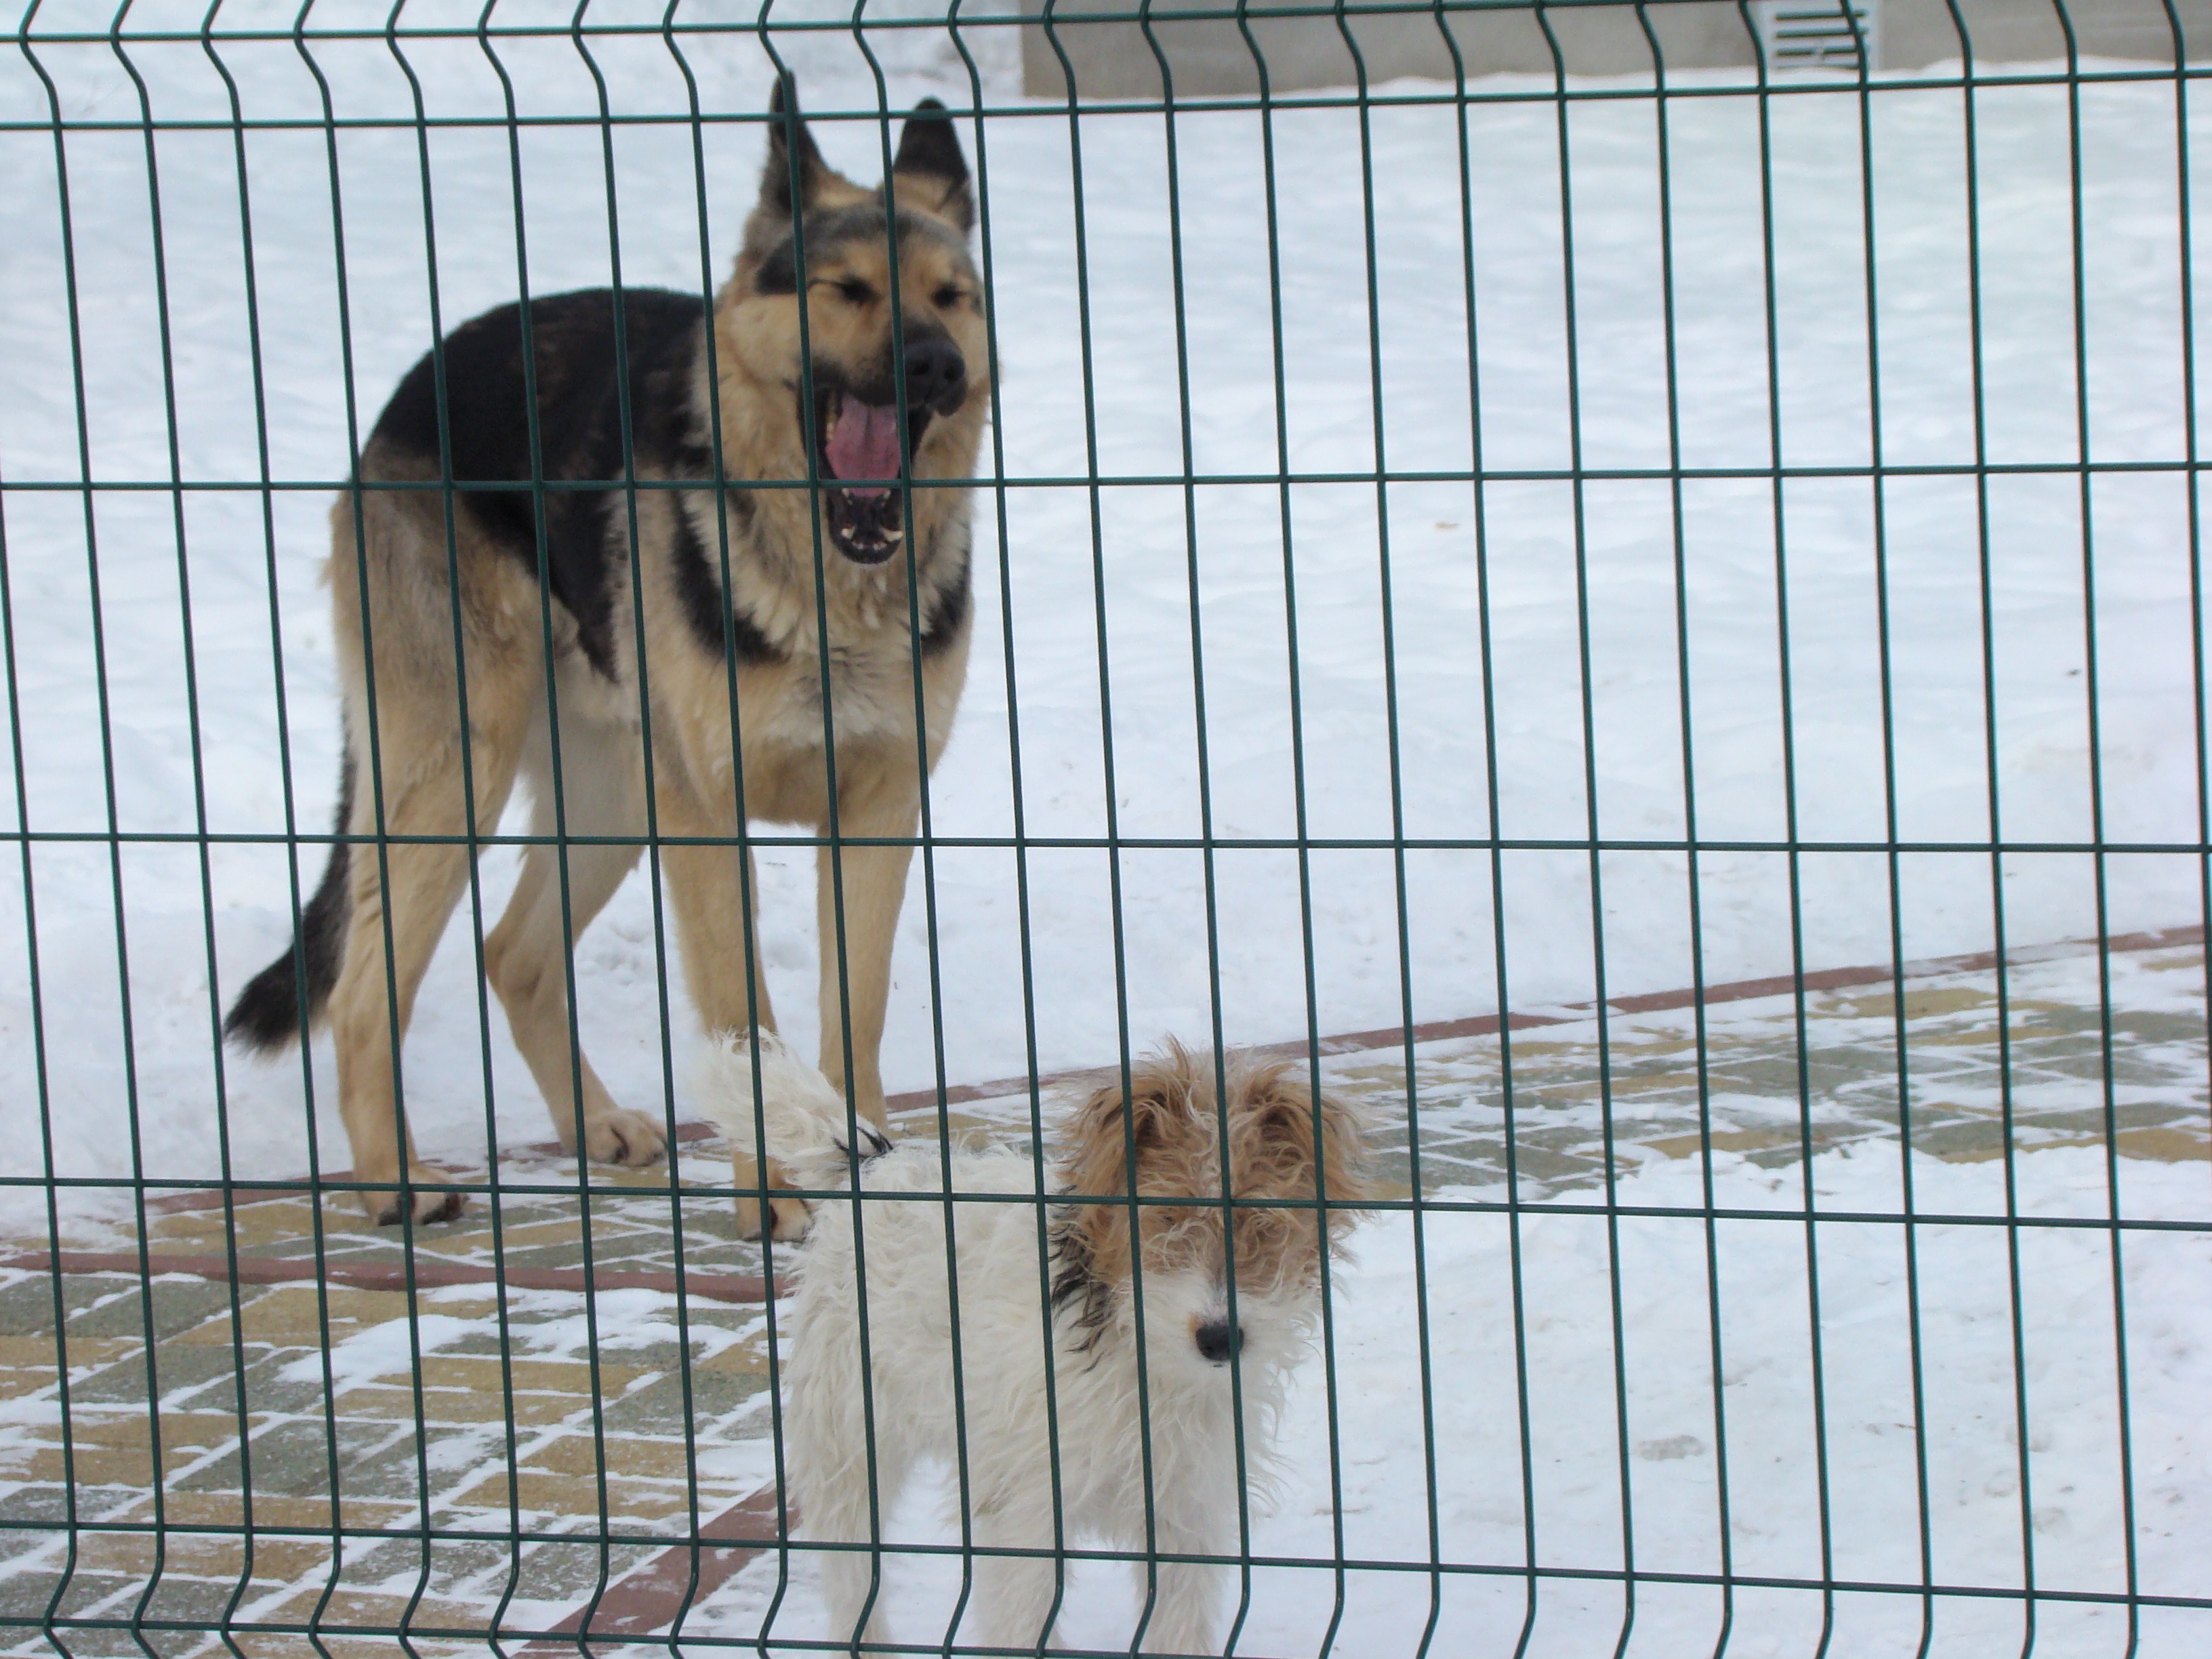
dog, animal, pet, pets, dogs, animals, sony, russia, moscowregion, watchdog, dsc, h9, dsch9, choboty, watchdogs, animal shelter, street dog, dog like mammal